1930 Copa del Rey final

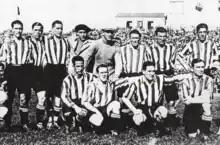
Athletic Club, champions

The 1930 Copa del Rey Final was the 30th final of the Copa del Rey, the Spanish football cup competition. Athletic Bilbao beat Real Madrid 3–2 and won their tenth title.